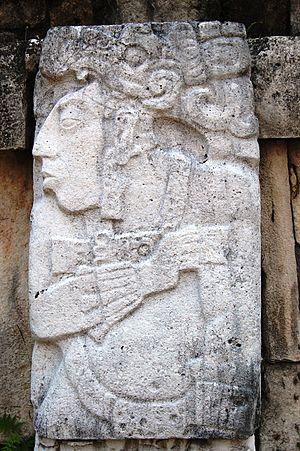
Palenque est une cité maya qui se situe dans l’État mexicain du Chiapas, près du fleuve Usumacinta. C’est l’un des sites les plus impressionnants de cette culture. Comparée aux autres cités mayas, elle est de taille moyenne : bien plus petite que Tikal ou Copán, elle se distingue néanmoins par son patrimoine architectural et sculptural.